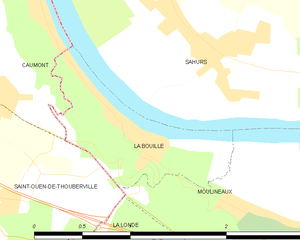
Carte des communes françaises La Bouille